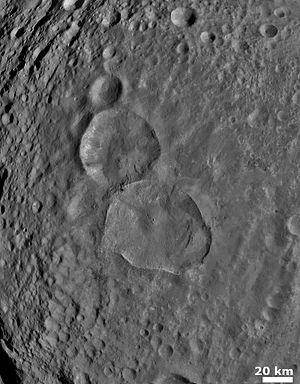
Vesta, officiellement désigné par (4) Vesta, est un astéroïde de la ceinture principale. Il fut le quatrième astéroïde découvert, le 29 mars 1807 par Heinrich Olbers, et porte le nom de la déesse romaine Vesta.